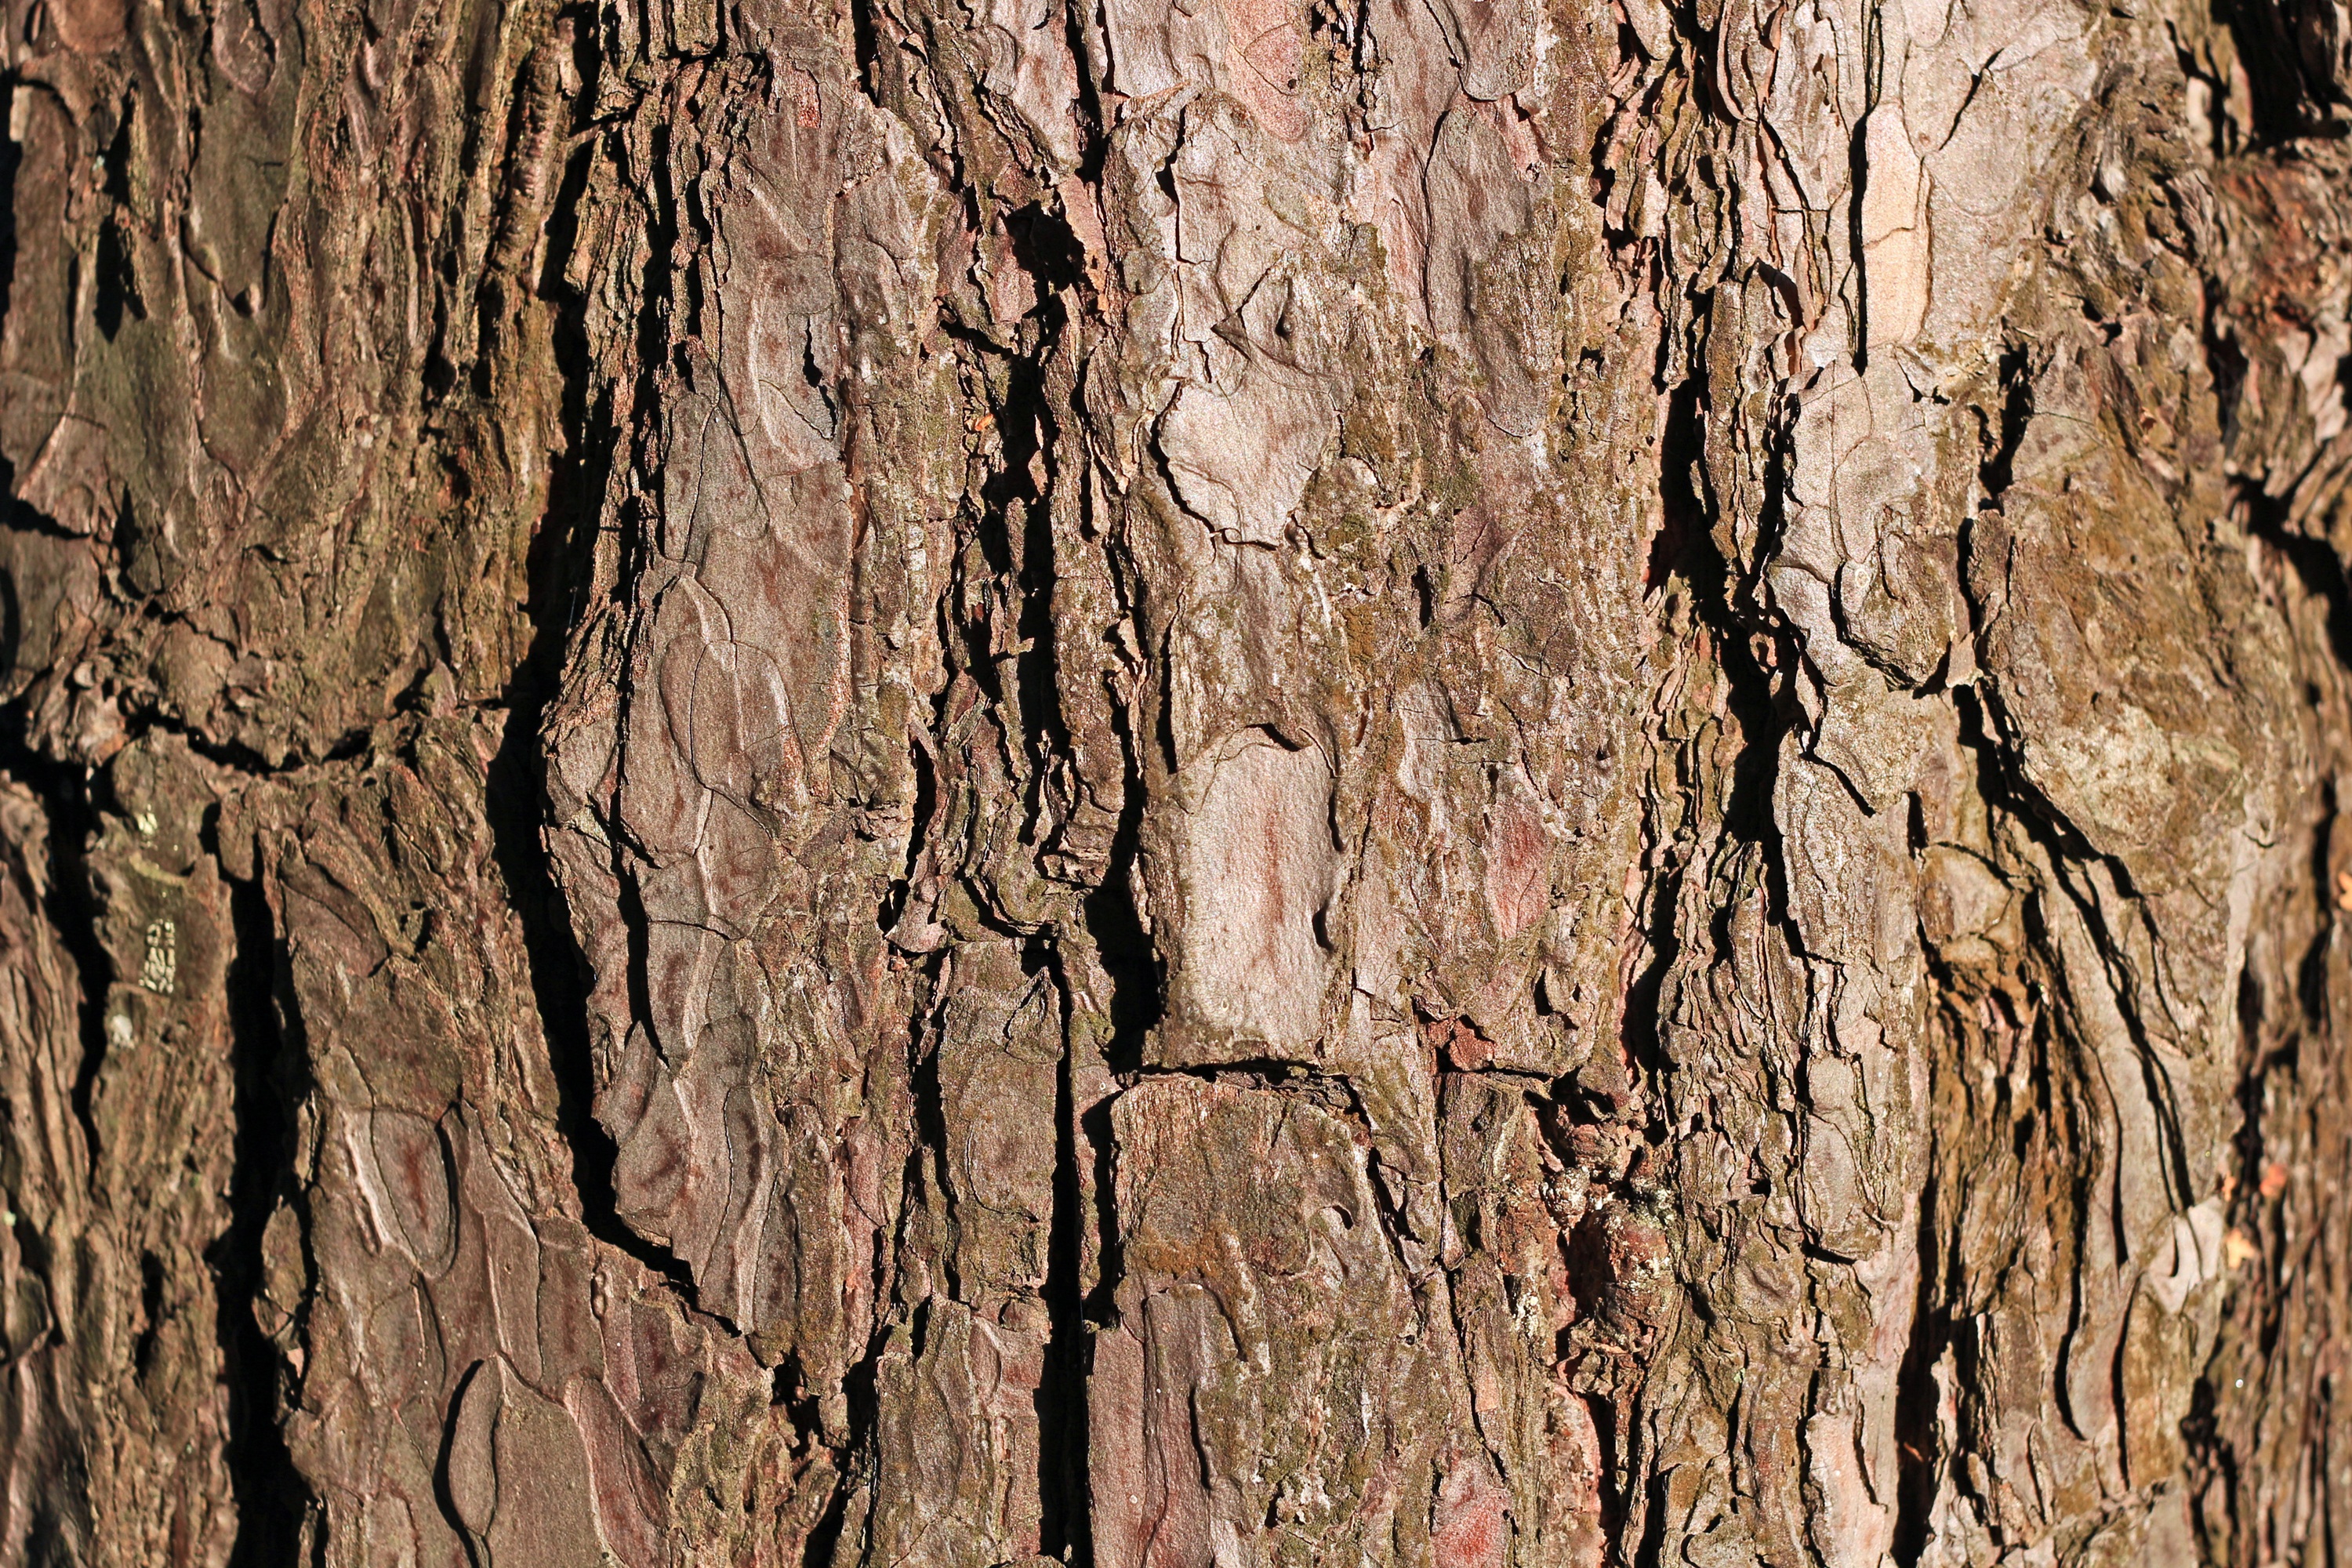
tree, branch, plant, wood, texture, leaf, flower, trunk, bark, formation, pine, brown, soil, close, background, geology, flowering plant, plant stem, woody plant, land plant